Social motility

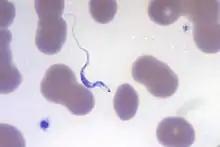
Social motility of African trypanosomiasis

Social motility describes the motile movement of groups of cells that communicate with each other to coordinate movement based on external stimuli. There are multiple varieties of each kingdom that express social motility that provides a unique evolutionary advantages that other species do not possess. This has made them lethal killers such as "African trypanosomiasis", or "Myxobacteria". These evolutionary advantages have proven to increase survival rate among socially motile bacteria whether it be the ability to evade predators or communication within a swarm to form spores for long term hibernation in times of low nutrients or toxic environments.